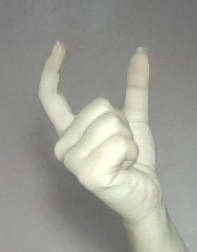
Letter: nun